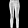
Label: Trouser